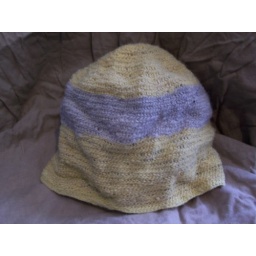
yellow and grey hat - hand spun wool by jen